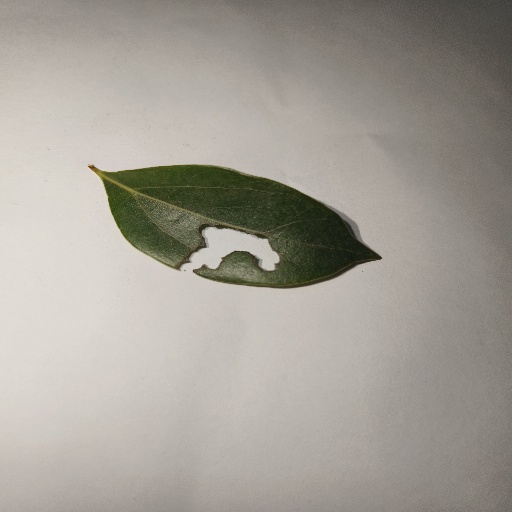
Species: Camphor
Leaf condition: Shot Hole